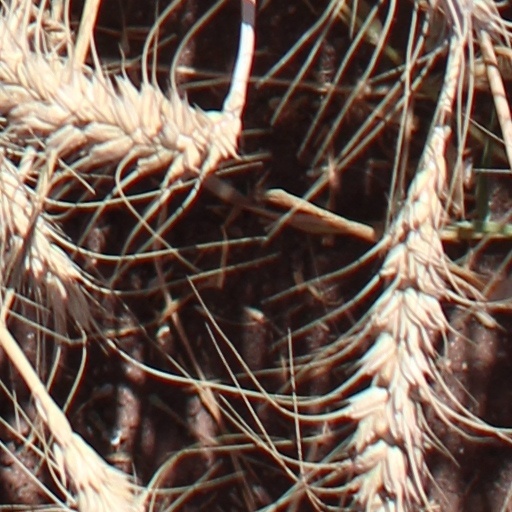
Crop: wheat